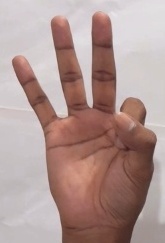
ASL sign: 9